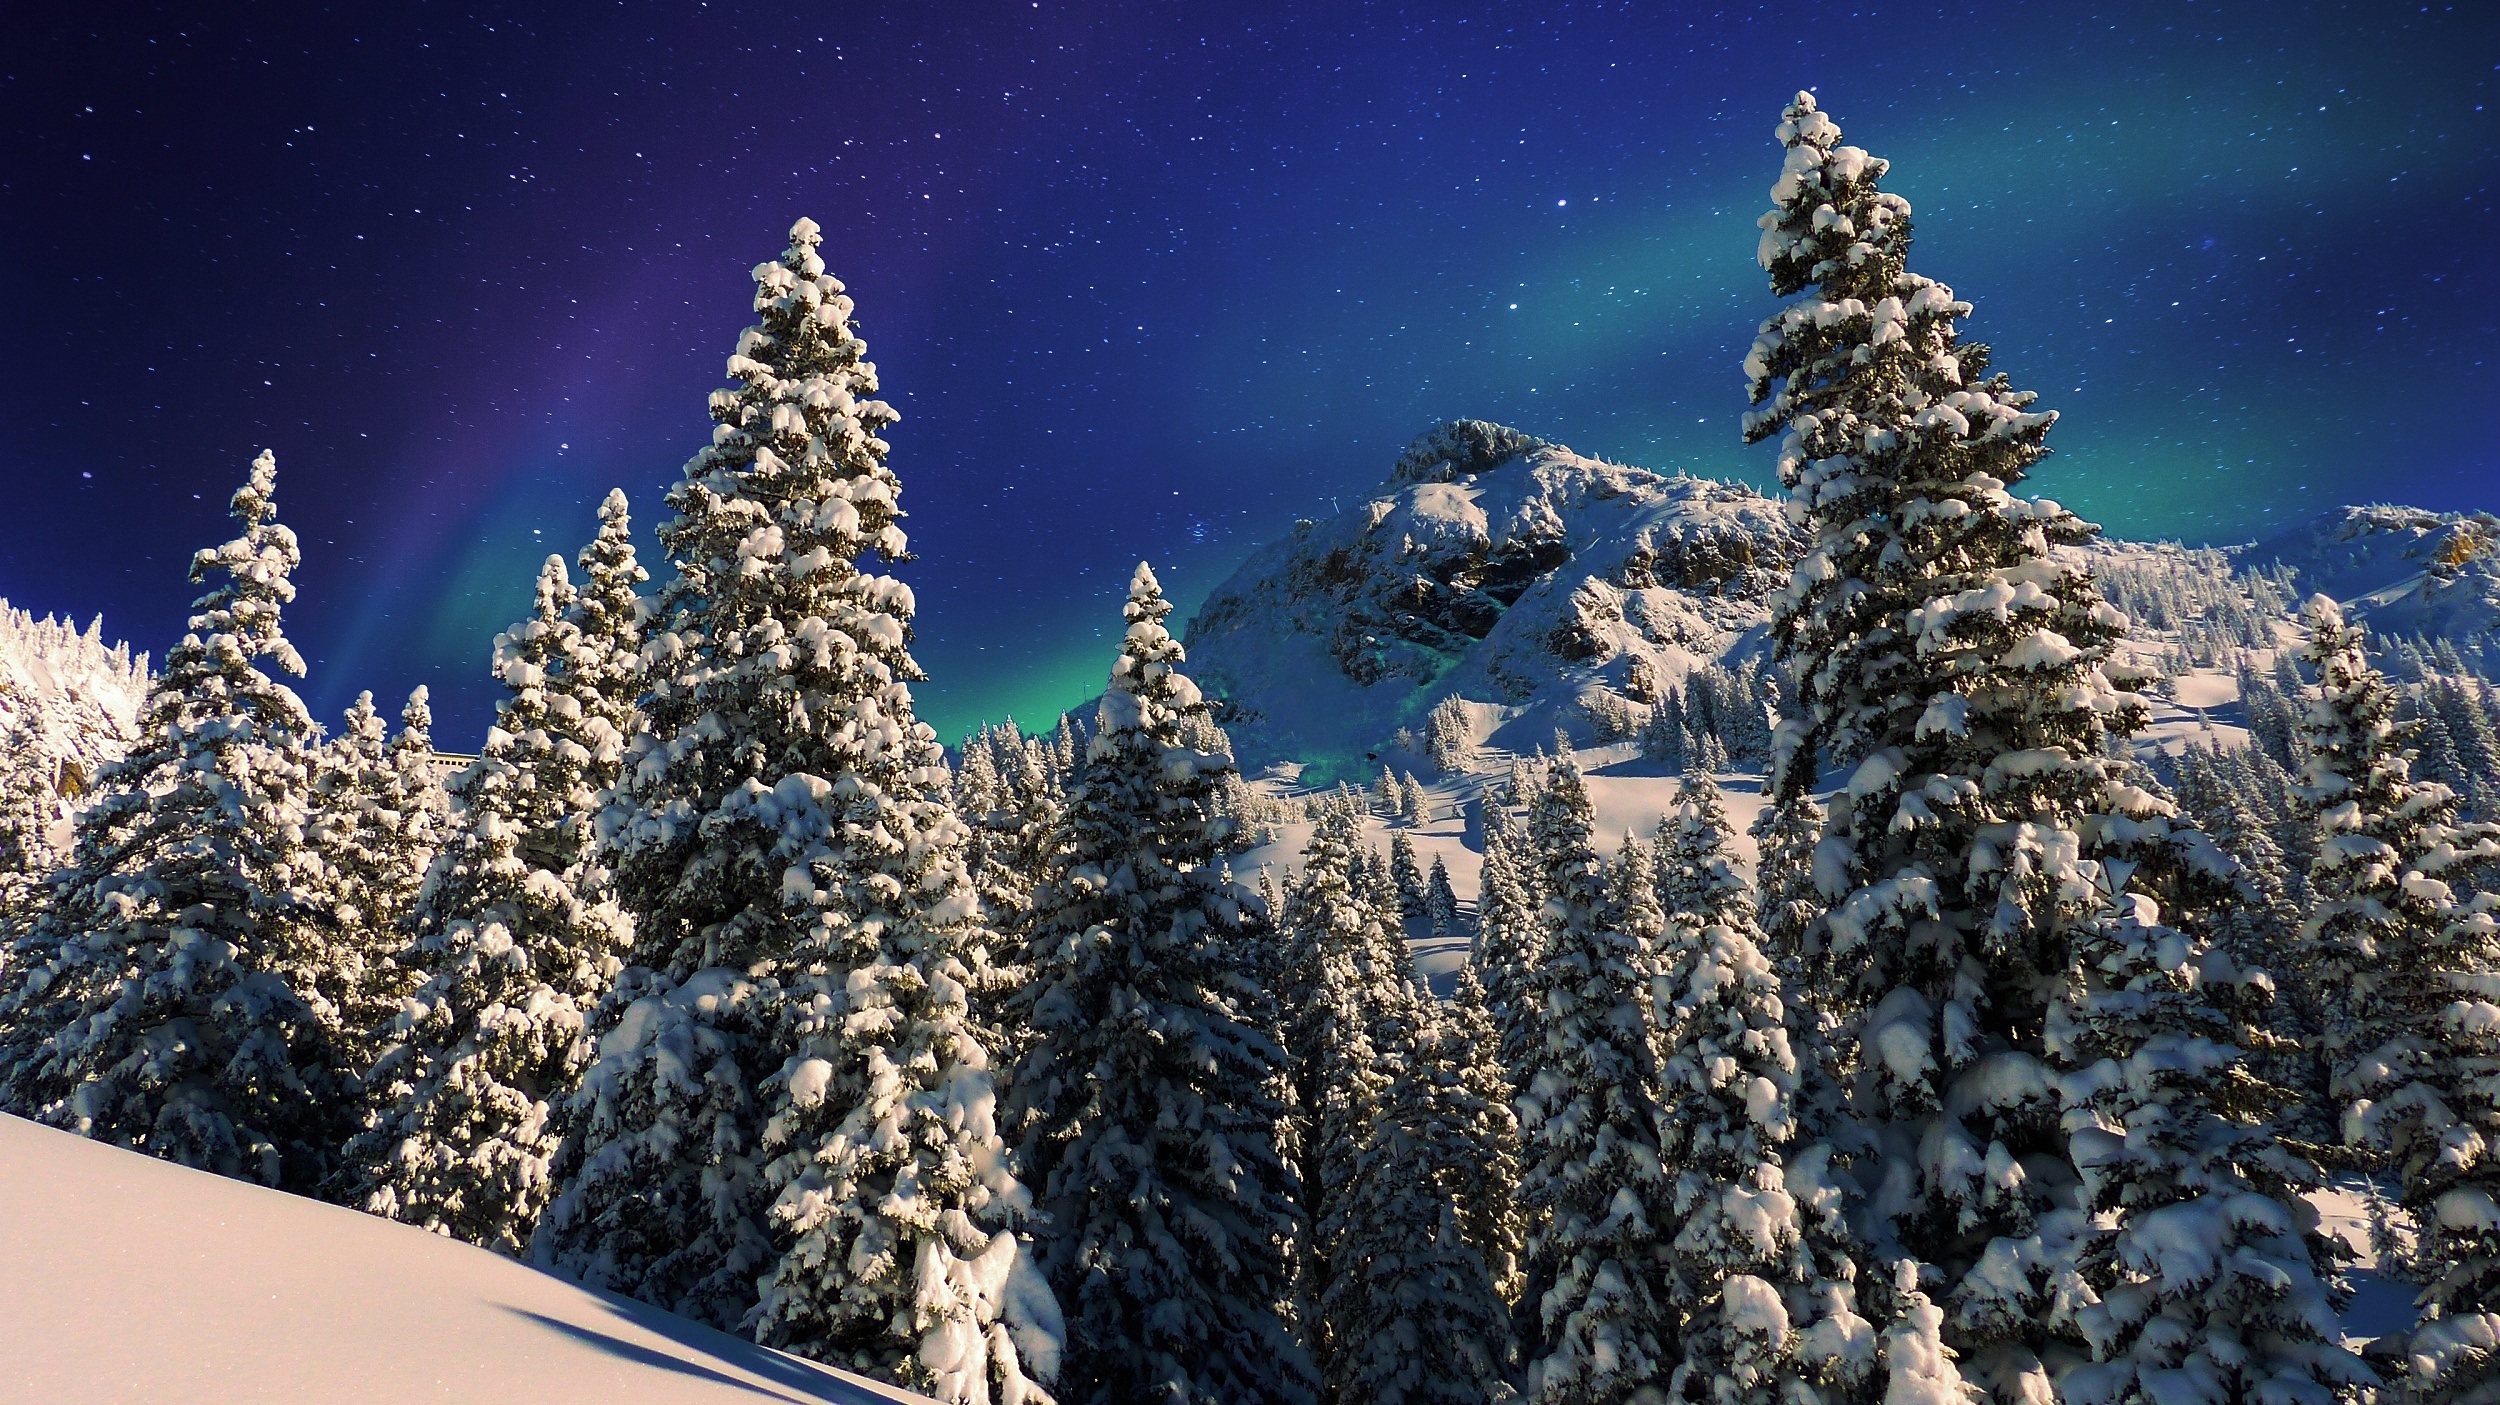
tree, nature, mountain, snow, winter, country, snowy, fir, christmas tree, trees, christmas decoration, spruce, mountains, the sky, snowy trees, coniferous trees, woody plant, geological phenomenon, the northern lights, zasne en country